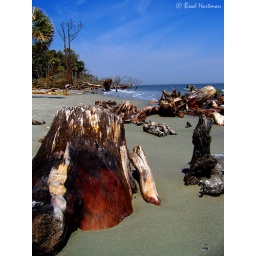
Lots of tree branches and stumps cover this beach on Hunting Island, in South Carolina.